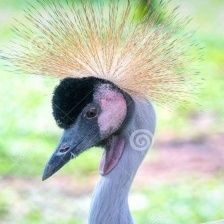
Species: AFRICAN CROWNED CRANE
Scientific name: BALEARICA REGULORUM
ImageNet parent category: crane